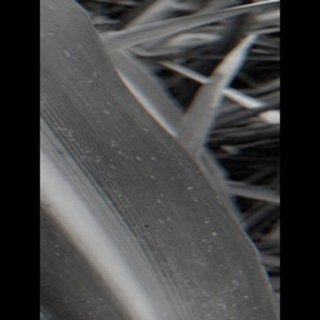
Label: sugarcane_mosaic